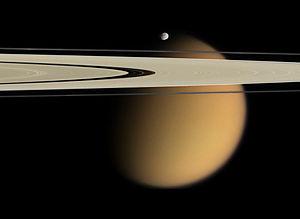
Cet article est une chronologie des événements qui se sont produits pendant la mission Cassini-Huygens vers Saturne et Titan.
Cassini-Huygens est une mission d'exploration spatiale du système saturnien au moyen d'une sonde spatiale développée par l'agence spatiale américaine, la NASA, avec des participations importantes de l'Agence spatiale européenne et de l'Agence spatiale italienne. Lancé le 15 octobre 1997, l'engin se place en orbite autour de Saturne en 2004. En 2005, l'atterrisseur européen Huygens, après s'être détaché fin 2004 de la sonde mère, se pose à la surface du satellite Titan et peut transmettre des informations collectées durant la descente et après son atterrissage. L'orbiteur Cassini ensuite tourne autour de Saturne et poursuit l'étude scientifique de la planète géante gazeuse, en profitant de ses passages à faible distance de ses satellites pour collecter des données détaillées sur ceux-ci. La mission, d'une durée initialement prévue de quatre ans, est prolongée à deux reprises : de 2008 à 2010 par la mission équinoxe, puis de 2010 à 2017 par la mission solstice. Afin de protéger les lunes de la planète, la sonde spatiale finit son voyage en plongeant dans l'atmosphère de Saturne le 15 septembre 2017.
Les satellites naturels de Saturne sont les corps naturellement en orbite autour de la planète Saturne. À l'heure actuelle, quatre-vingt-deux de ces entités ont été observées, auxquels on peut ajouter plus de cent cinquante hélices dans les anneaux suspectées d'être causées par des lunes mineures non observées directement. Parmi les quatre-vingt-deux premiers satellites, l'existence de cinquante-trois est suffisamment confirmée pour qu'ils soient nommés individuellement alors que les vingt-neuf autres n'ont encore qu'une désignation temporaire. L'existence de trois satellites supplémentaires est particulièrement remise en question. Les satellites de Saturne ont des tailles très variées. Il existe de petites lunes de moins d'un kilomètre de diamètre, mais aussi Titan, plus grand que la planète Mercure. Parmi les satellites recensés, treize ont un diamètre de plus de cinquante kilomètres.